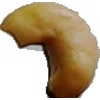
Label: caju_seed